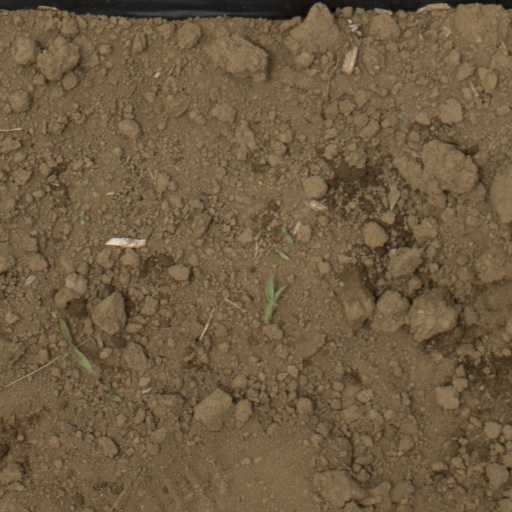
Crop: Jerusalem artichoke